Essingebron

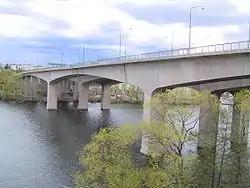
The three bridges leading from Stora Essingen to Lilla Essingen as viewed from Stora Essingen.

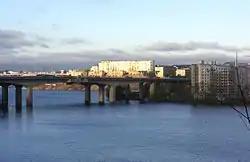
View from Gröndal.

Essingebron (Swedish: "The Essinge Bridge") are two parallel bridges in central Stockholm, Sweden, inaugurated August 21, 1966, and September 3, 1967. Forming a section of the Essingeleden motorway they connect the two islands Stora Essingen and Lilla Essingen and are the most heavily trafficked bridges in Sweden. The current bridges replaced a bridge called Stora Essingebron ("The Larger Essinge Bridge") inaugurated on May 10, 1965, as the motorway being built then resulted in a number of bridges connecting to Stora Essingen and the name was considered ambiguous. (See also Mariebergsbron). The motorway bridges are paralleled by a bridge for local use, Gamla Essinge Broväg ("Old Essinge Bridge road").